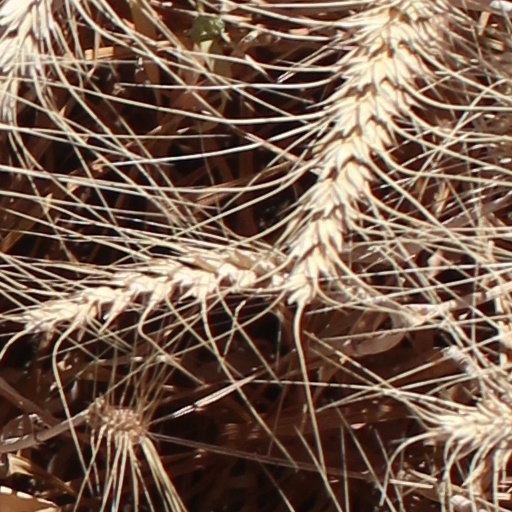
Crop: wheat